Dispatcher

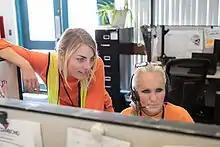
A dispatcher

A dispatcher is a communications worker who receives and transmits information to coordinate operations of other personnel and vehicles carrying out a service. Emergency organizations including police departments, fire departments, and emergency medical services departments as well as civilian organizations such as motorcycle couriers, taxicab providers, trucking companies, railroads, bus systems, and public utility companies, use dispatchers to relay information, direct personnel, and coordinate their operations.